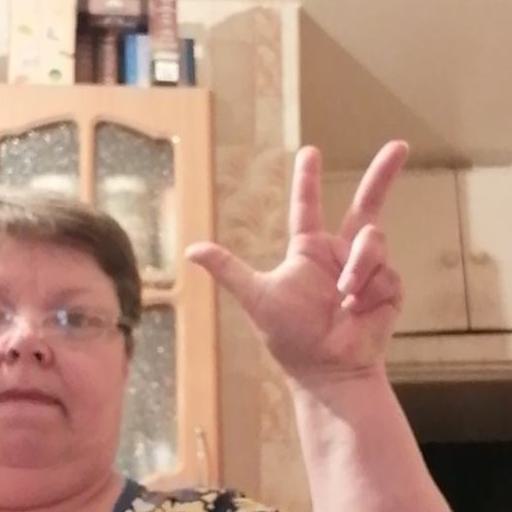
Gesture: three2